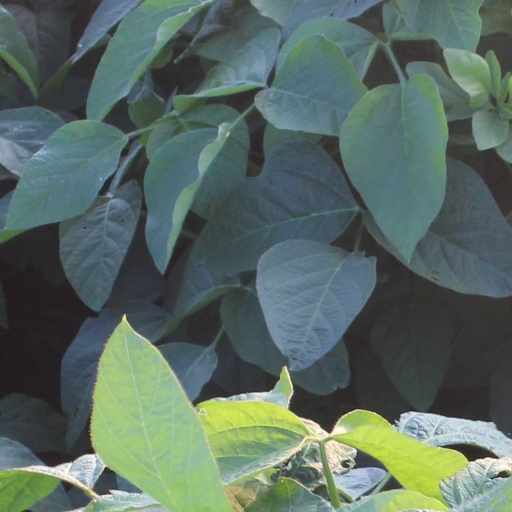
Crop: soybean